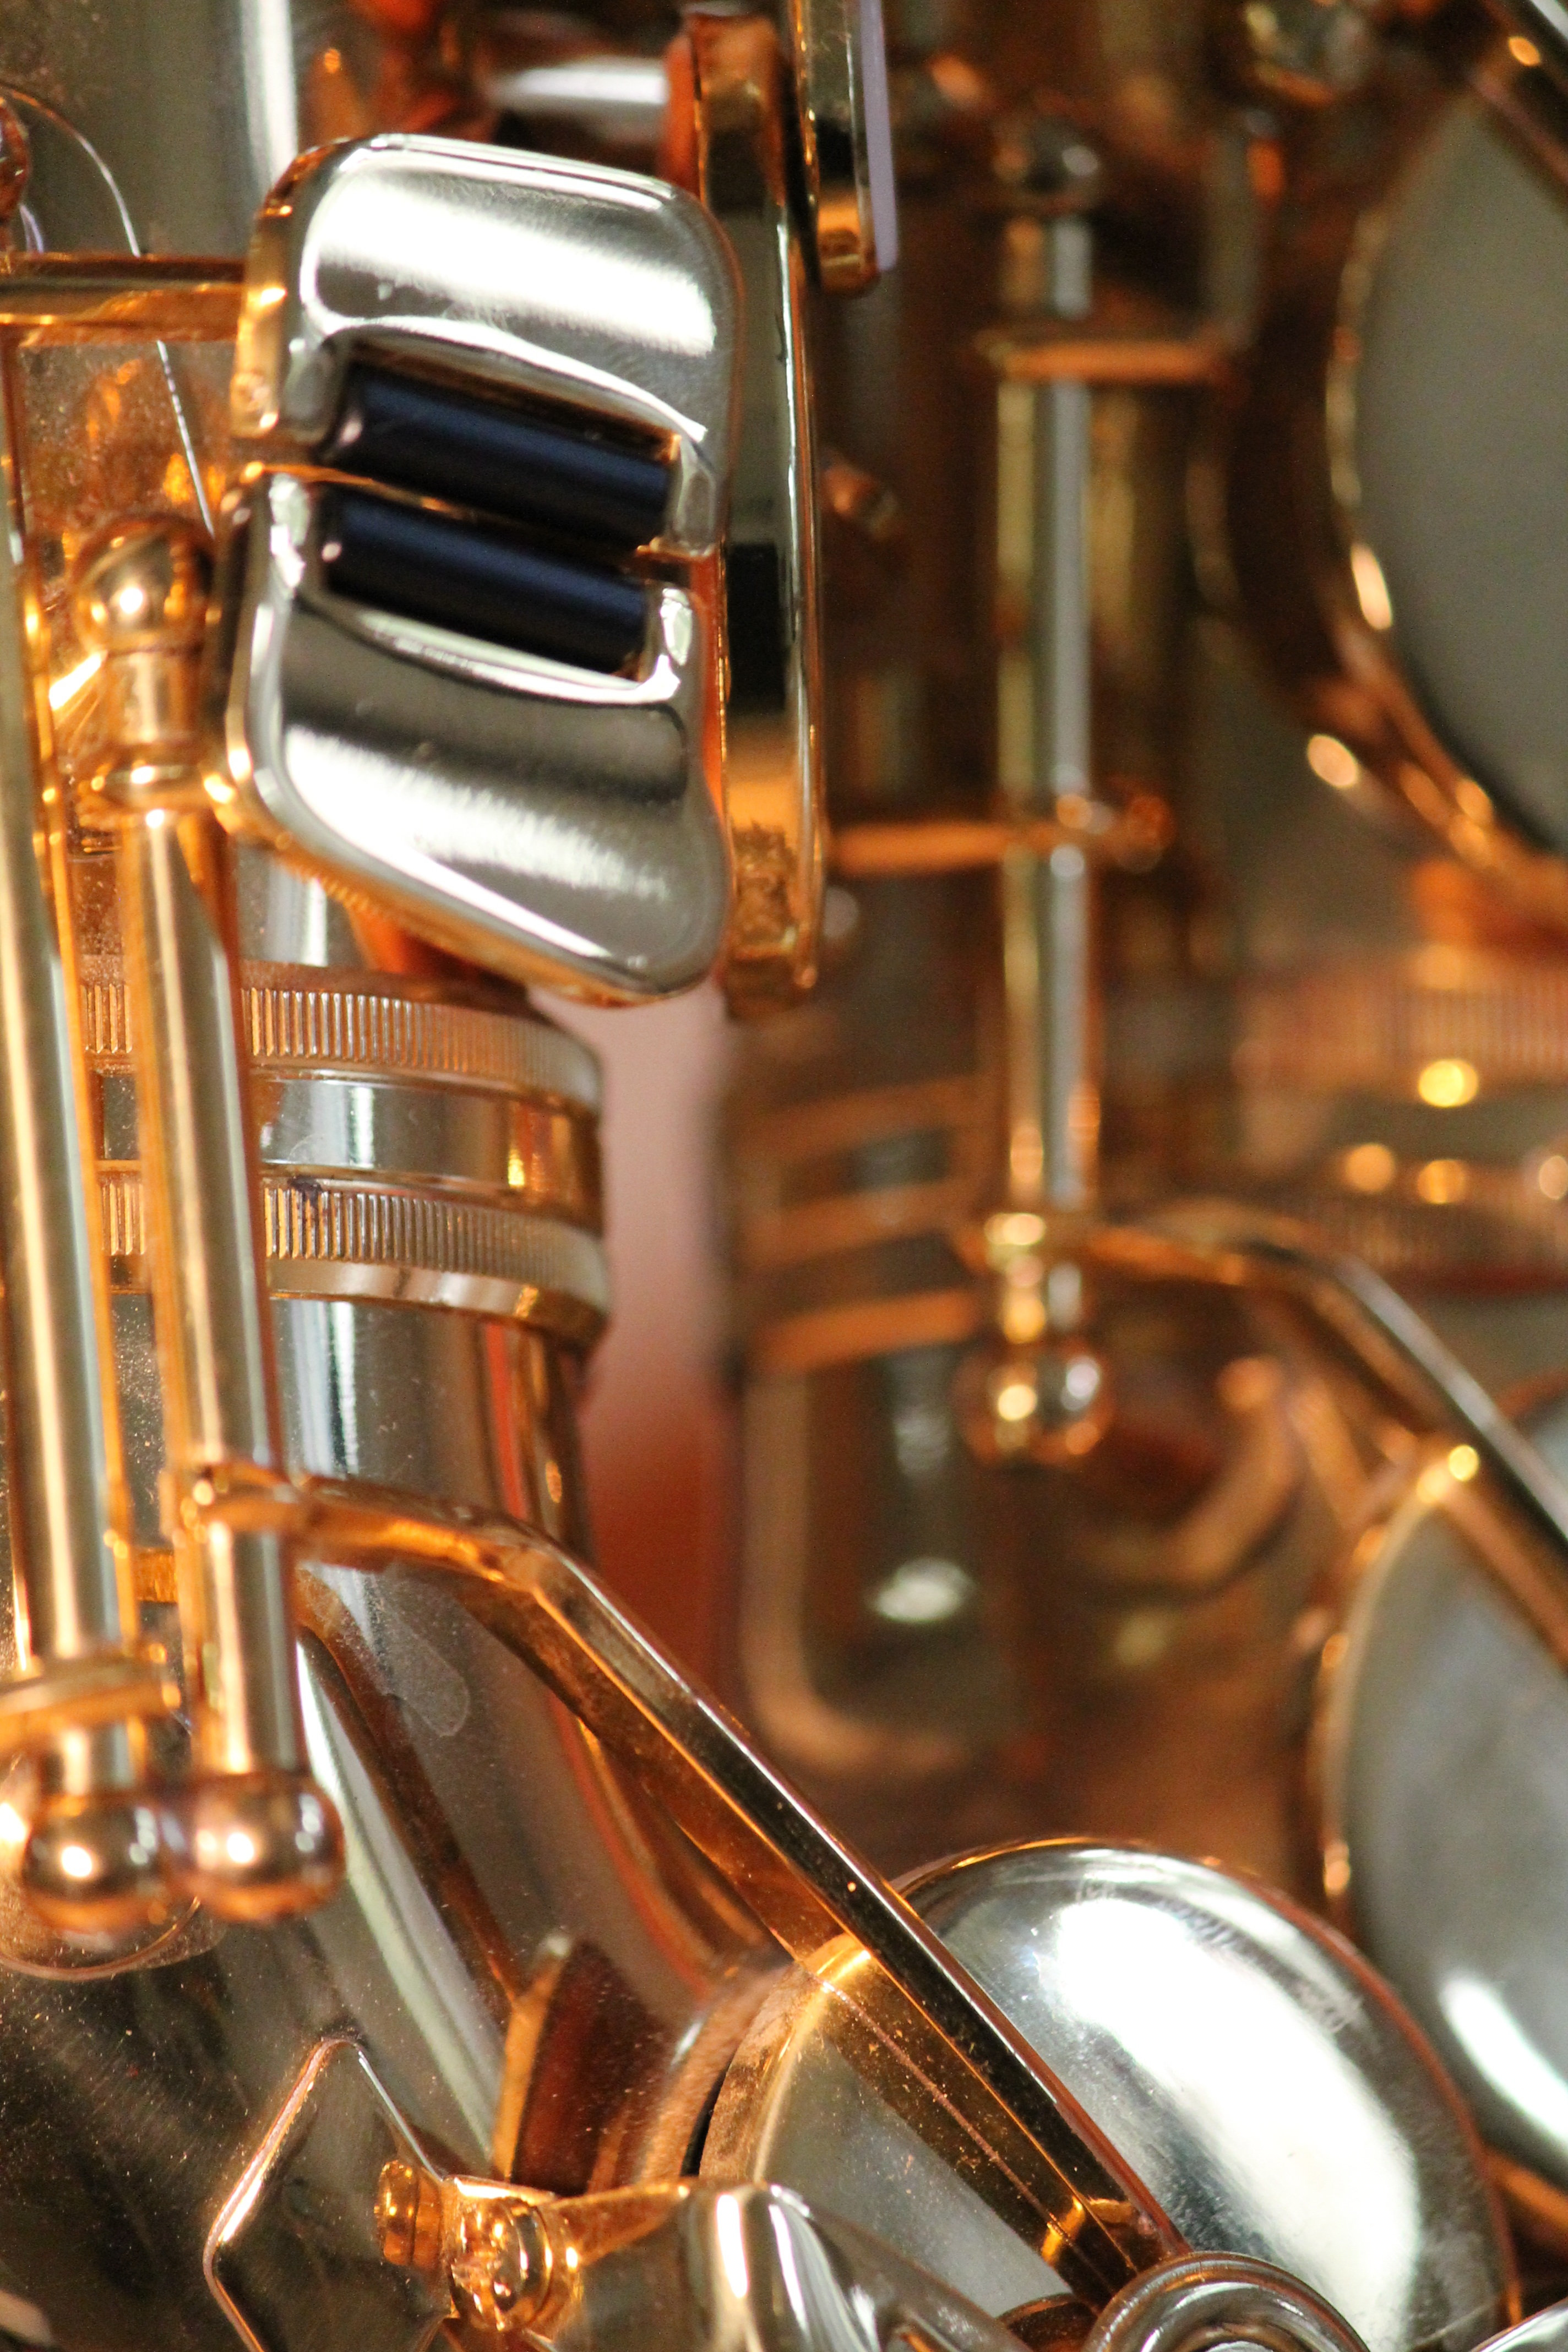
music, golden, instrument, drink, drum, musical instrument, saxophone, jazz, drums, tuba, shimmer, folding, big band, brass instrument, string instrument